Macedonians (ethnic group)

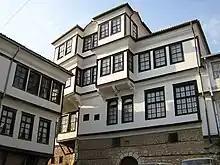
Ottoman architecture in Ohrid.

The available data indicates that despite the policy of assimilation, pro-Bulgarian sentiments among the Macedonian Slavs in Yugoslavia were still sizable during the interwar period as a result of the repressive Serbianisation policy. Although a Macedonian national consciousness was growing as well. The sense of belonging to a separate Macedonian nation gained credence during World War II when ethnic Macedonian communist partisan movement was formed. The Yugoslav communists recognized the existence of a Macedonian nationality during WWII to quiet fears of the Macedonian population that a communist Yugoslavia would continue to implent the former policy of Serbianization. In 1943 the Communist Party of Macedonia was established and the resistance movement grew up. After the World War II ethnic Macedonian institutions were created in the three parts of the region of Macedonia, then under communist control, including the establishment of the People's Republic of Macedonia within the Socialist Federal Republic of Yugoslavia (SFRJ). The codification of Macedonian language and the recognition of the Macedonian nation had as a main goal to finally subvert the Bulgarian irredentism towards Yugoslav Macedonia, as well the claims that Macedonians are Bulgarians, the same applying to the Serbian claims that Macedonians were Serbs, and their Greater Serbia idea. As a result, Yugoslavia subdued the pro-Bulgarian feeling among parts of its population. Bulgarian sources claim around 100,000 pro-Bulgarian elements were imprisoned for violations of the special "Law for the Protection of Macedonian National Honour", and 1,260 were allegedly killed.